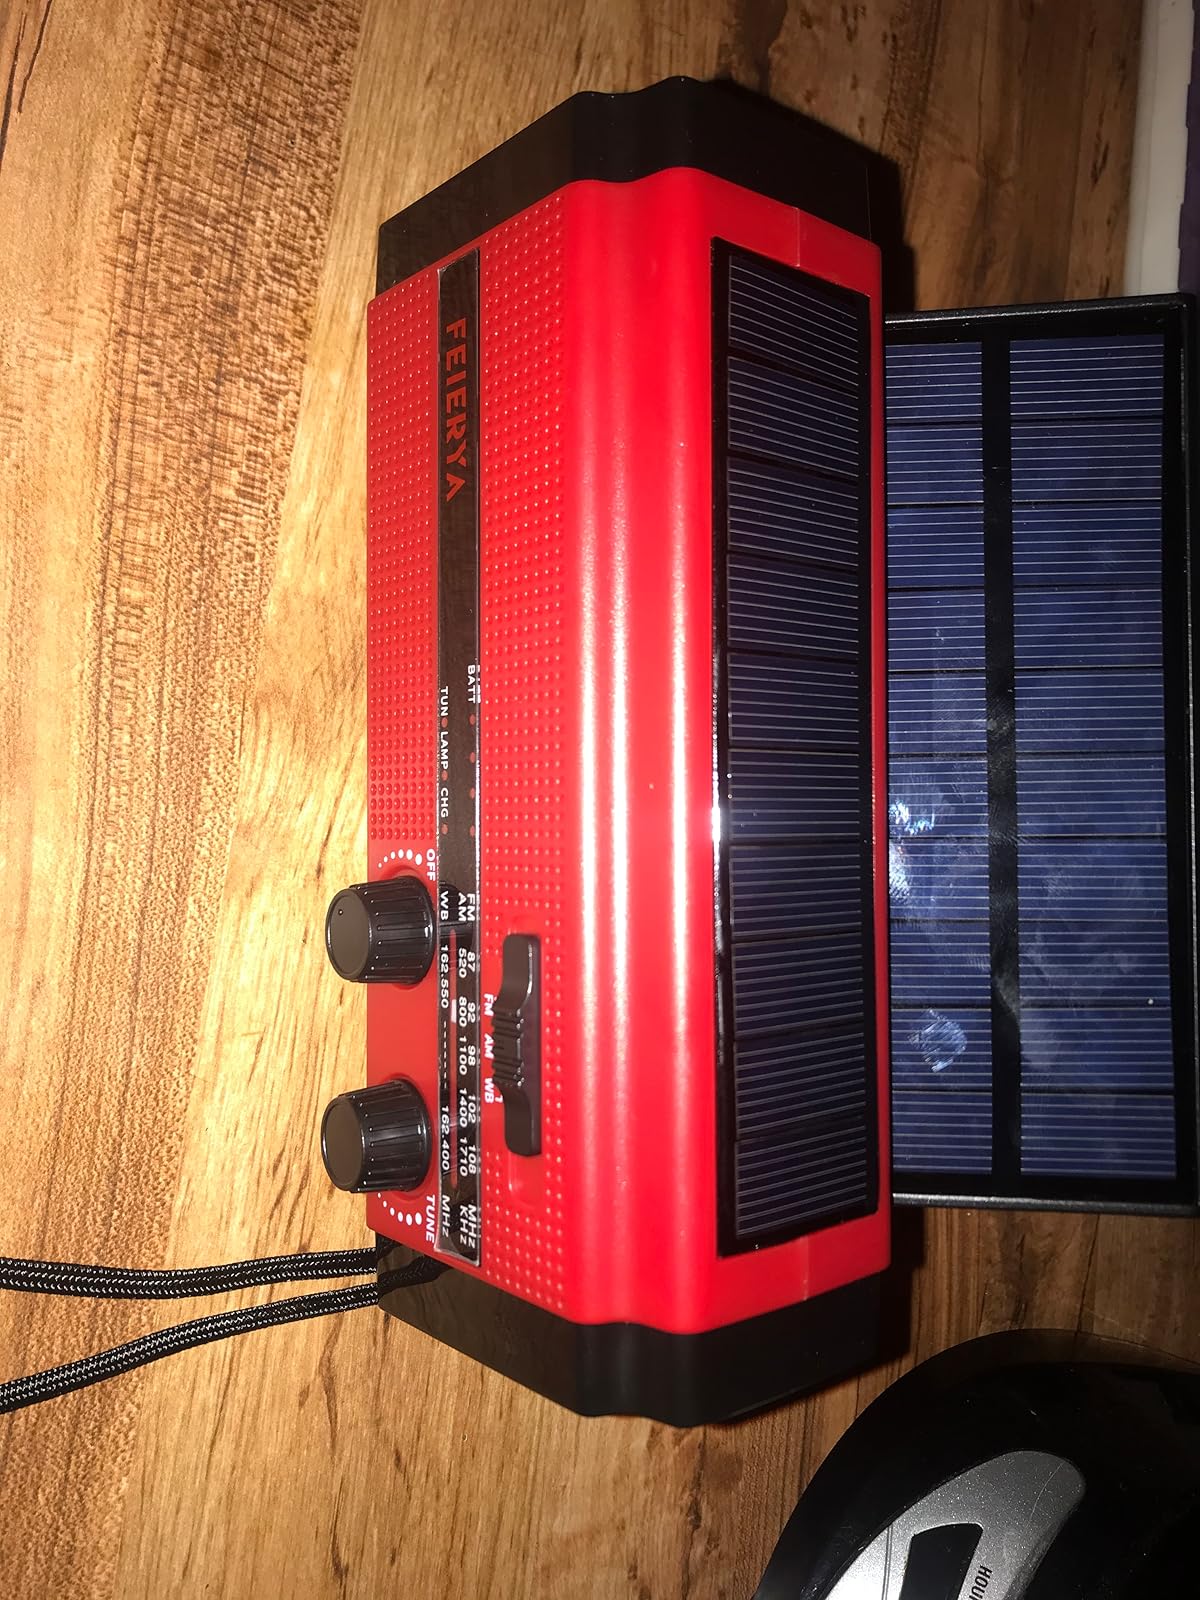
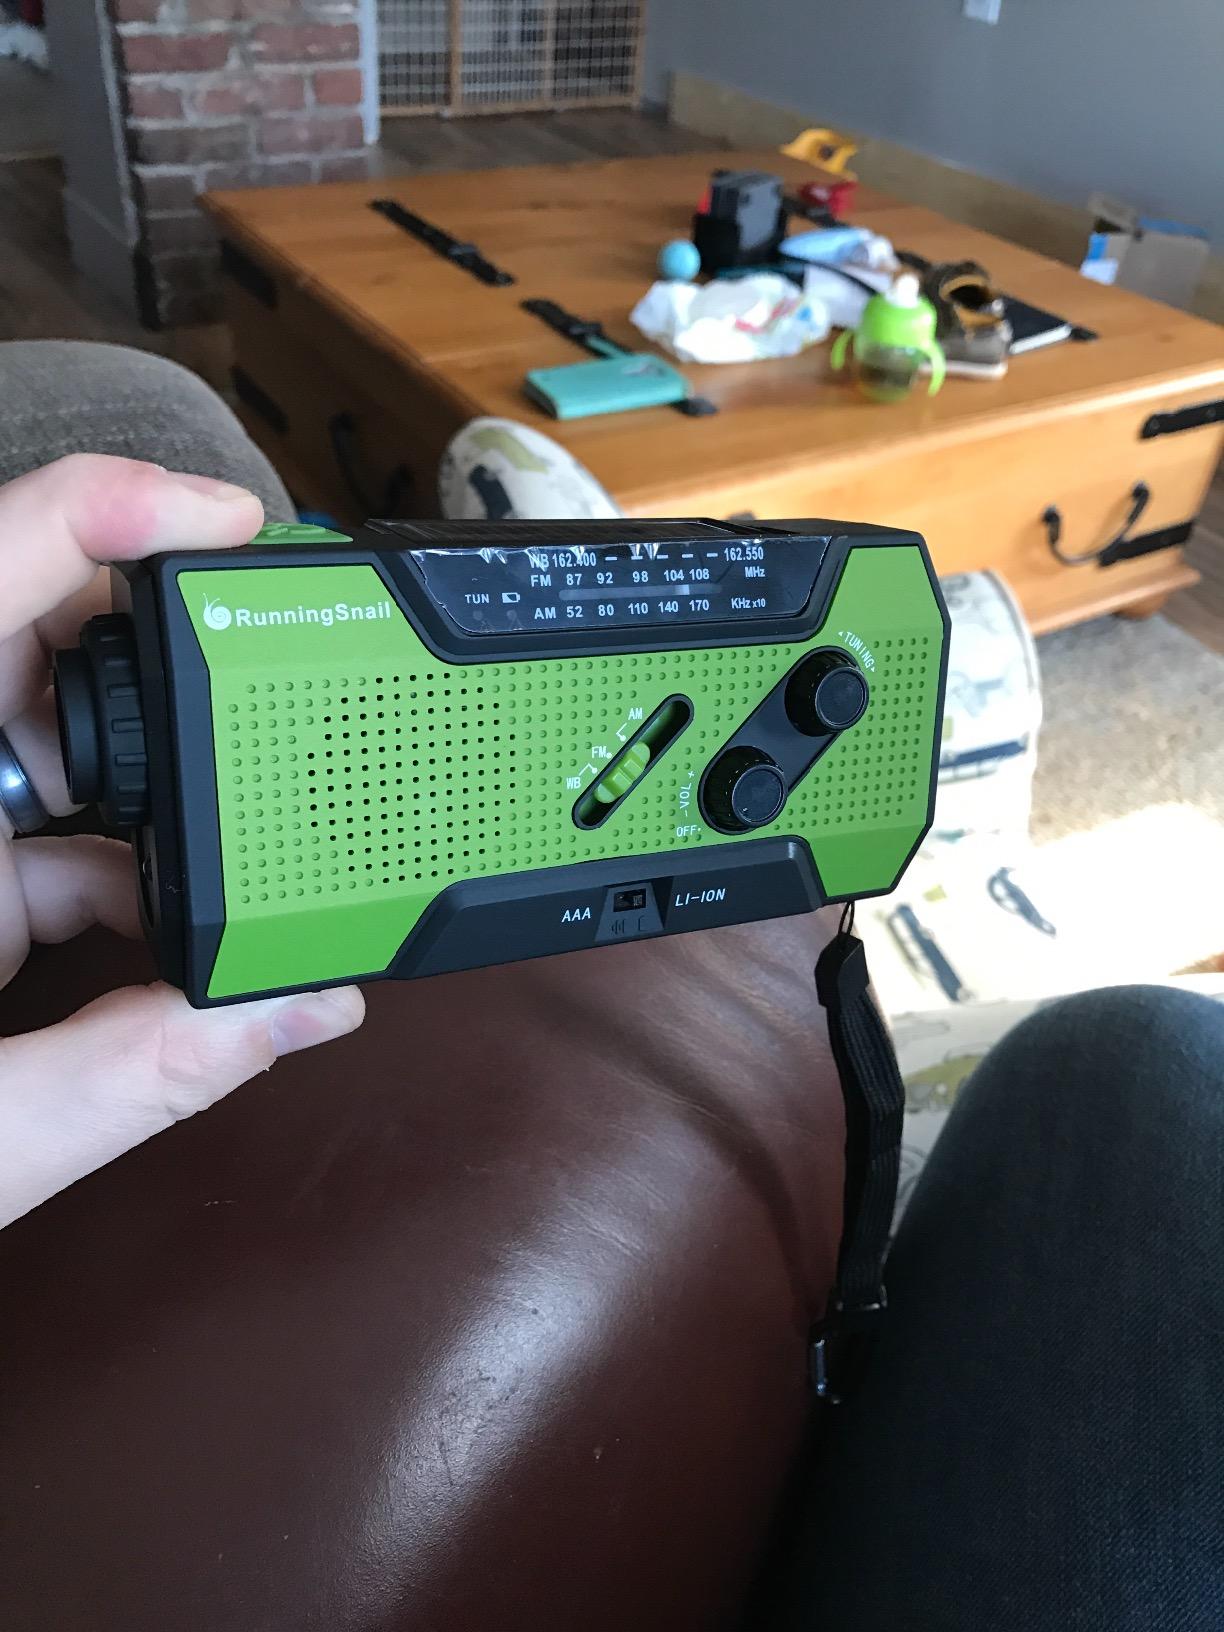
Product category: radio
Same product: no